Synchronized skating

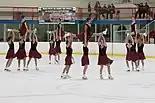
Haydenettes performing a group lift

A wheel is characterized by every skater rotating around a common center point in connected lines. Different formations that teams can form including a two to five spoke or a parallel wheel. Each spoke (line) of the wheel should be straight and the team should be leaning into the center of the wheel. The difficulty of the wheel can be increased by adding footwork, changing the rotational direction of the wheel, configuration of the wheel.